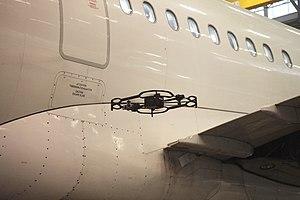
Le drone de Donecle est en train d'inspecter un avion durant une opération de maintenance. La photographie a été prise dans un hangar d'Air France Industries, Toulouse, France.
Les drones sont des aéronefs sans pilote dont le pilotage est automatique ou télécommandé, à usage civil ou au profit des forces armées ou de sécurité — police, douane — d'un État. En fonction des capacités recherchées, leur masse varie de quelques grammes à plusieurs tonnes, et leur autonomie peut atteindre plusieurs dizaines d'heures.
Une liste de drones par pays.
En France, IoT Valley est une communauté d'entreprises créée en 2011 et située à Labège dans le sud-est toulousain. Cet écosystème est spécialisé dans l'internet des objets, en anglais Internet of Things. Nommée TIC Valley à ses débuts, la communauté adopte son nom actuel en mai 2015. La même année, l'association lance son accélérateur de startups nommé le Connected Camp. En 2018, l'association lance Genesis, une plateforme de formation en ligne vouée aux innovations et à l'internet des objets.